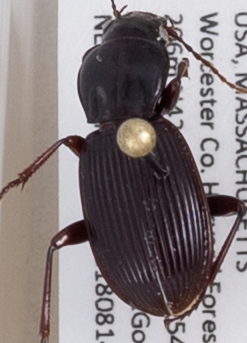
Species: Pterostichus tristis
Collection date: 2018-08-14
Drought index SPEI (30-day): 2.09
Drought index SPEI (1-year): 1.16
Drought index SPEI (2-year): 0.82